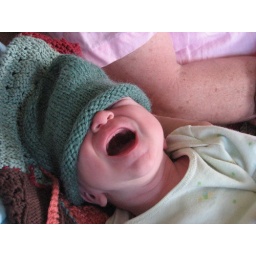
Stuck under the green hat